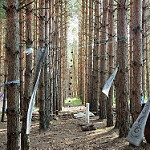
Label: forest